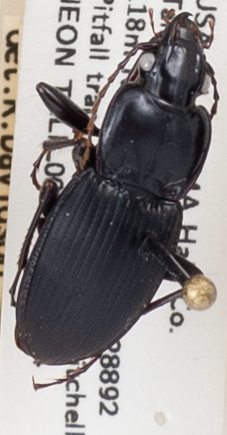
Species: Cyclotrachelus convivus
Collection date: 2021-09-14
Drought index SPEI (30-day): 1.13
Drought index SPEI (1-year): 1.258
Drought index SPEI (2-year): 2.09